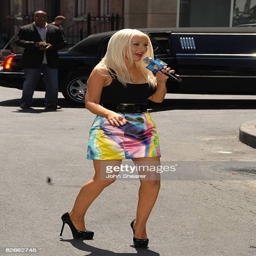
pop artist speaks at the press conference